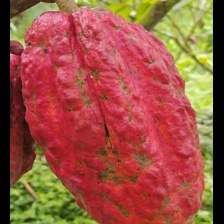
Label: sana